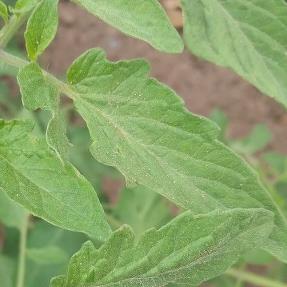
Crop: Tomato
Condition: healthy-leaf